Transport House, Sydney

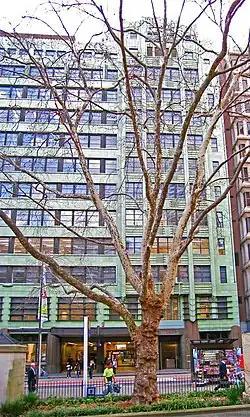

The Transport House is a heritage-listed office building located at 19-31 York Street in the Sydney central business district, in the City of Sydney local government area of New South Wales, Australia. It is also known as Railway House; Greenhouse; and the Wynyard SRA Offices. The property is privately owned. It was added to the New South Wales State Heritage Register on 2 April 1999.